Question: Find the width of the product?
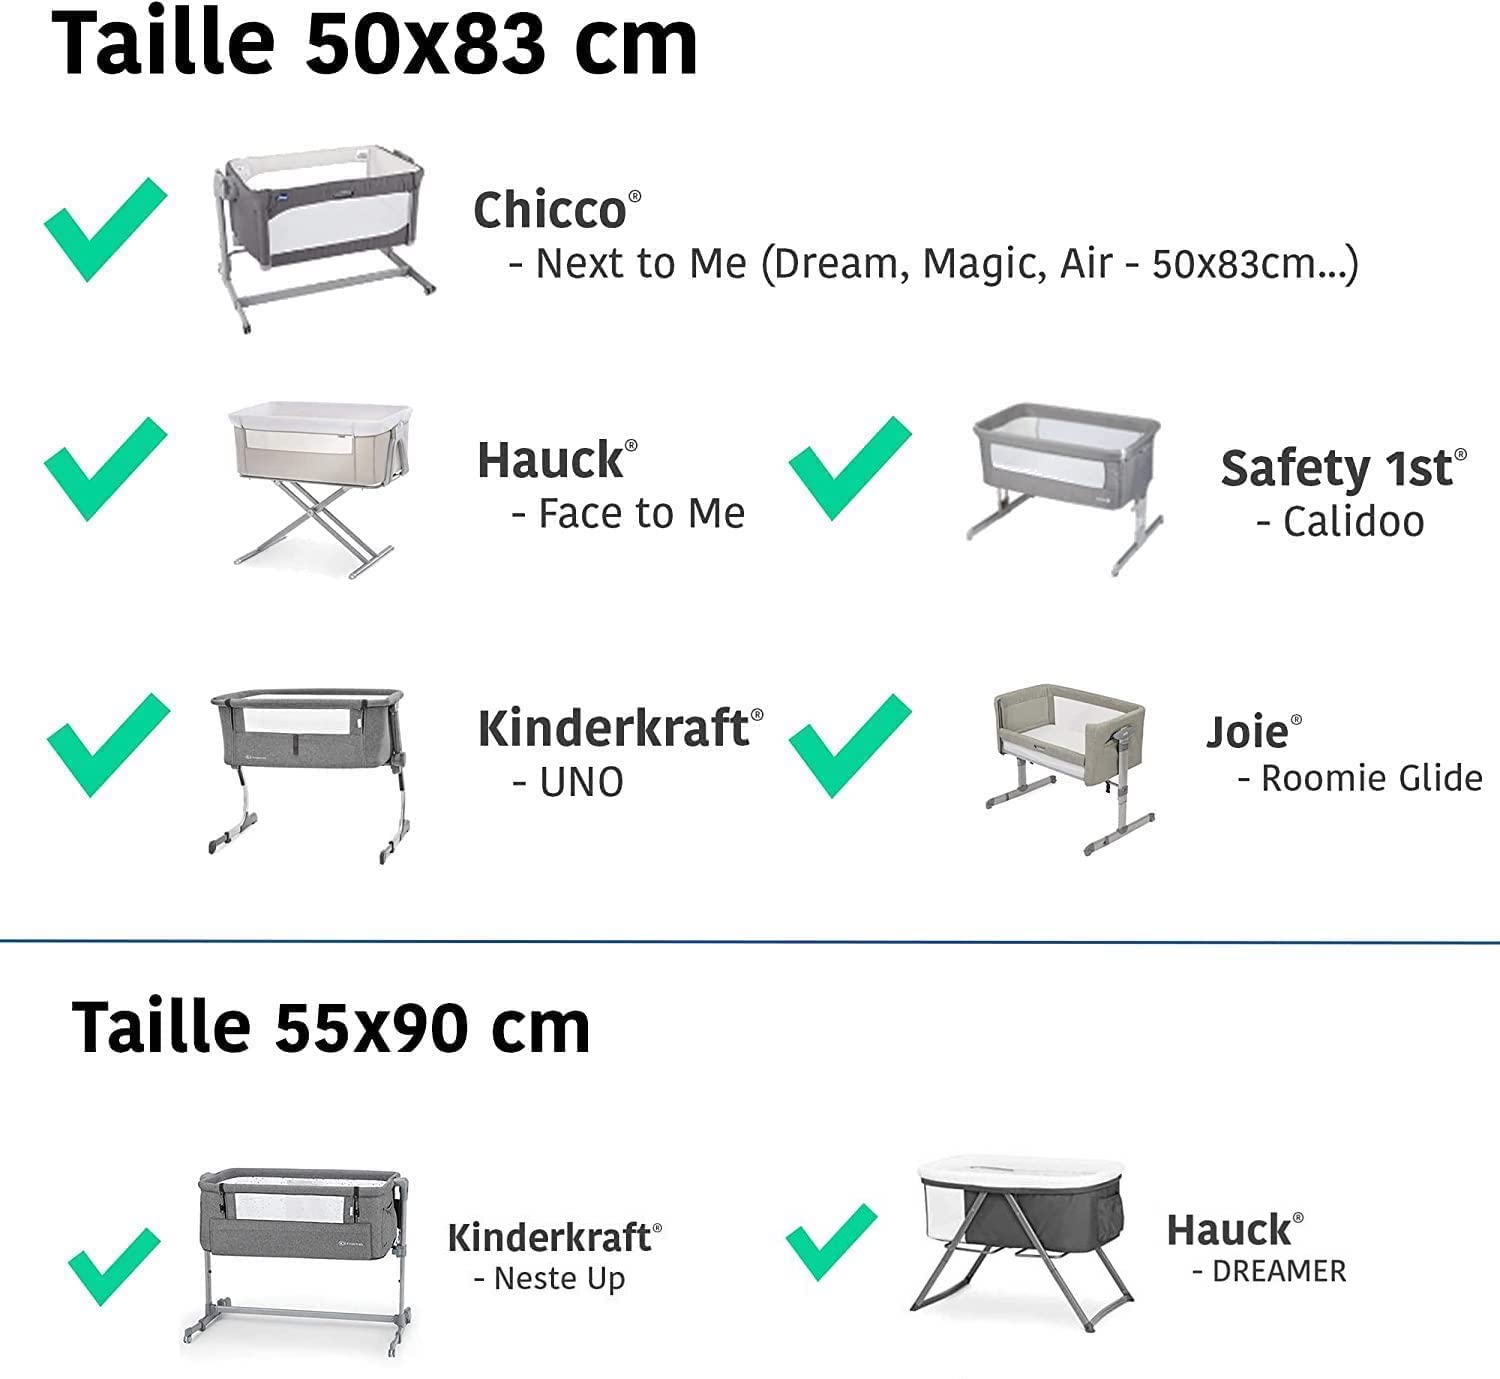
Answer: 83.0 centimetre